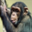
Label: chimpanzee